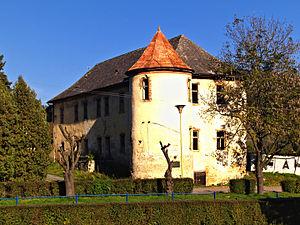
Hanušovce Nad Topľou - Maison abandonnée
Hanušovce nad Topľou, jusqu'en 1927:Hanušovce, est une ville de la région de Prešov en Slovaquie, dans la région historique de Šariš.